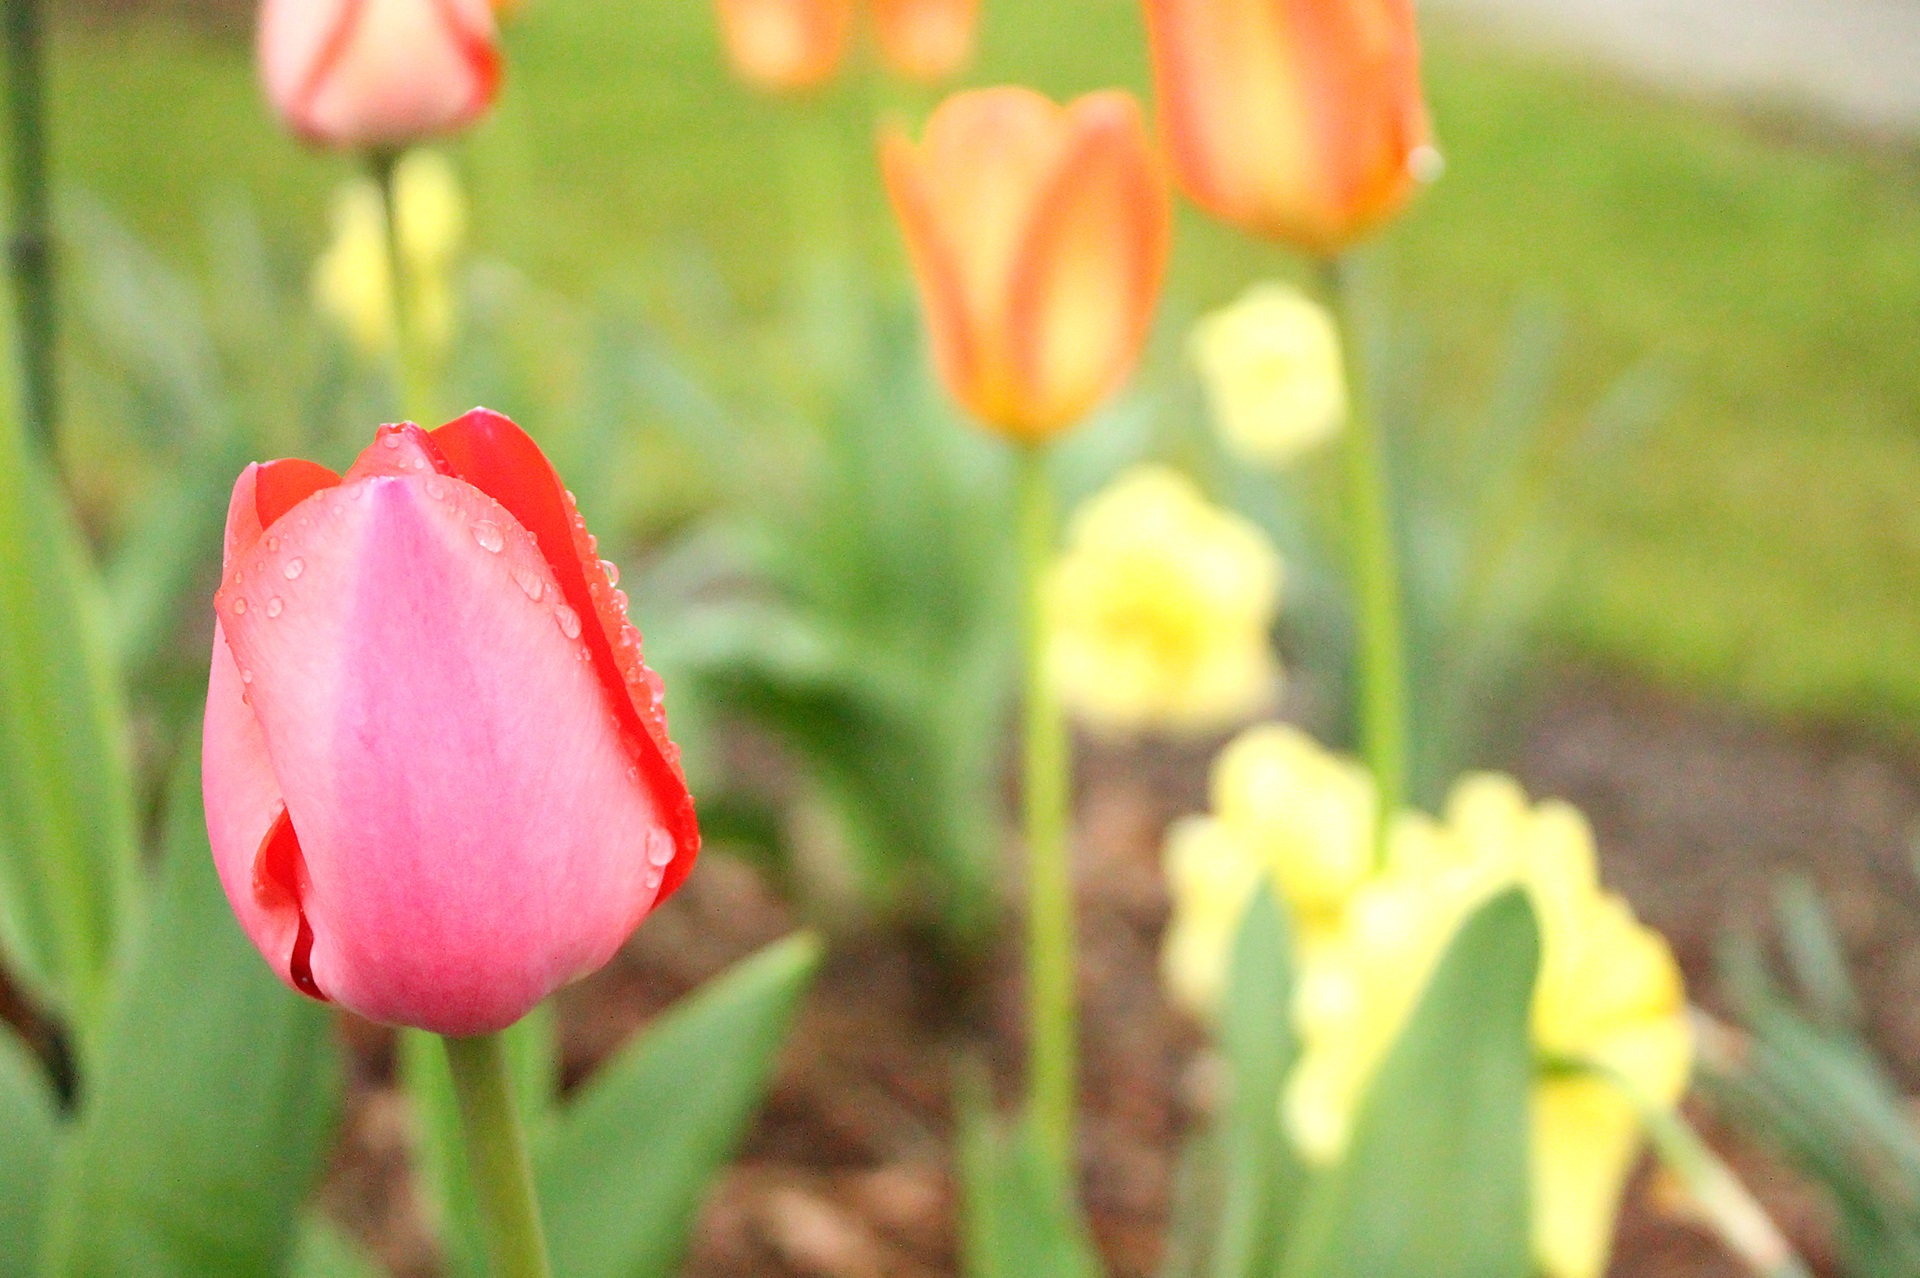
blossom, plant, flower, petal, bloom, floral, tulip, spring, bulb, fresh, botany, colorful, yellow, garden, pink, flora, flower bed, colors, petals, bulbs, soft, delicate, tulips, pastels, patient, flowering plant, dewy, lily family, plant stem, land plant